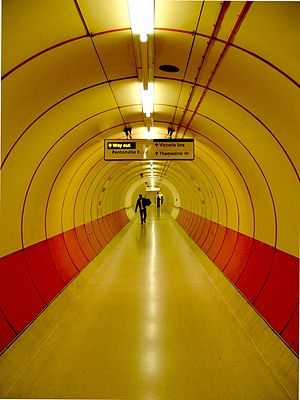
King's Cross St. Pancras Station / Historie
Tunnel mod Pentonville Road-indgangen (tidligere gav den forbindelse til Thameslink-sporene).
King's Cross St. Pancras Station er en London Underground-station i Camden-bydelen, der betjener både King's Cross og St Pancras fjerntogsstationer. Den er i takstzone 1. Det er den tredje travleste station i systemet efter Waterloo og Victoria og betjener flere baner end nogen anden.